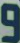
Number: 9